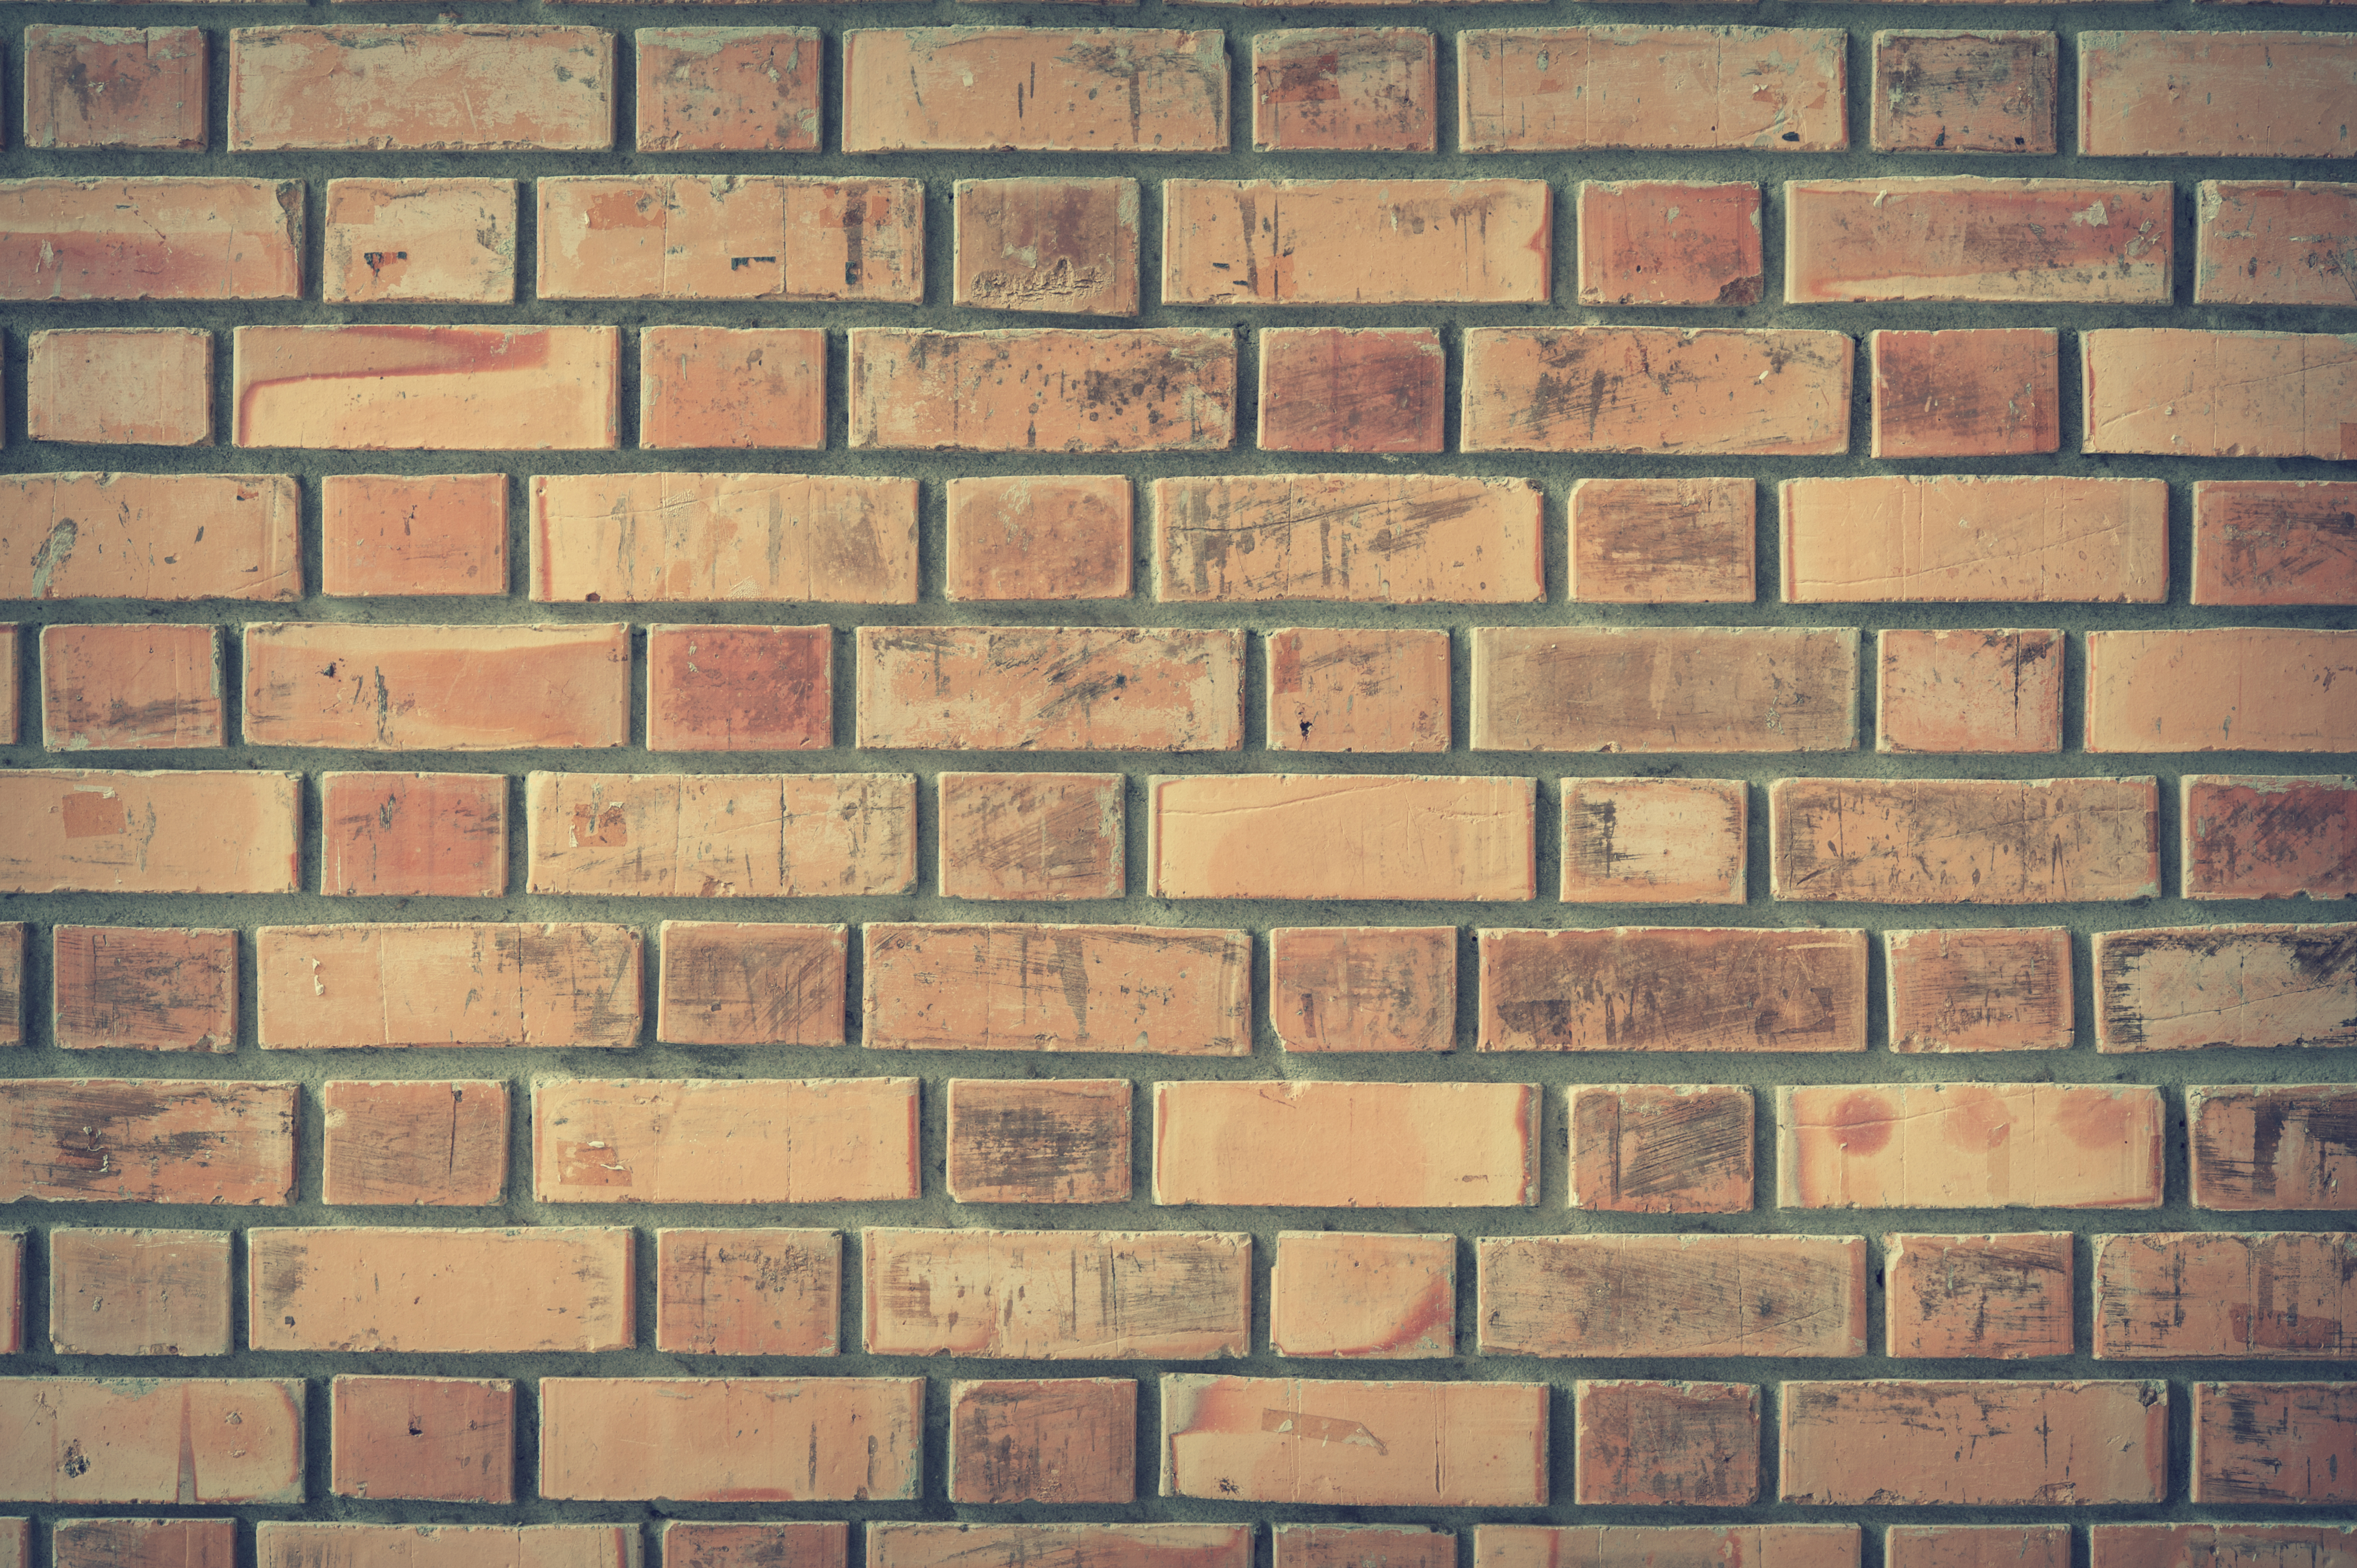
wood, texture, floor, wall, pattern, tile, dirty, brick, material, concrete, font, stones, art, hardwood, cement, bricks, brickwork, flooring, royalty free images